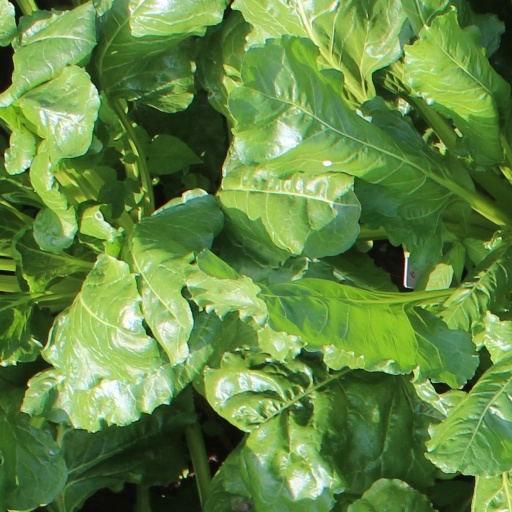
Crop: sugar beet